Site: brandenburg
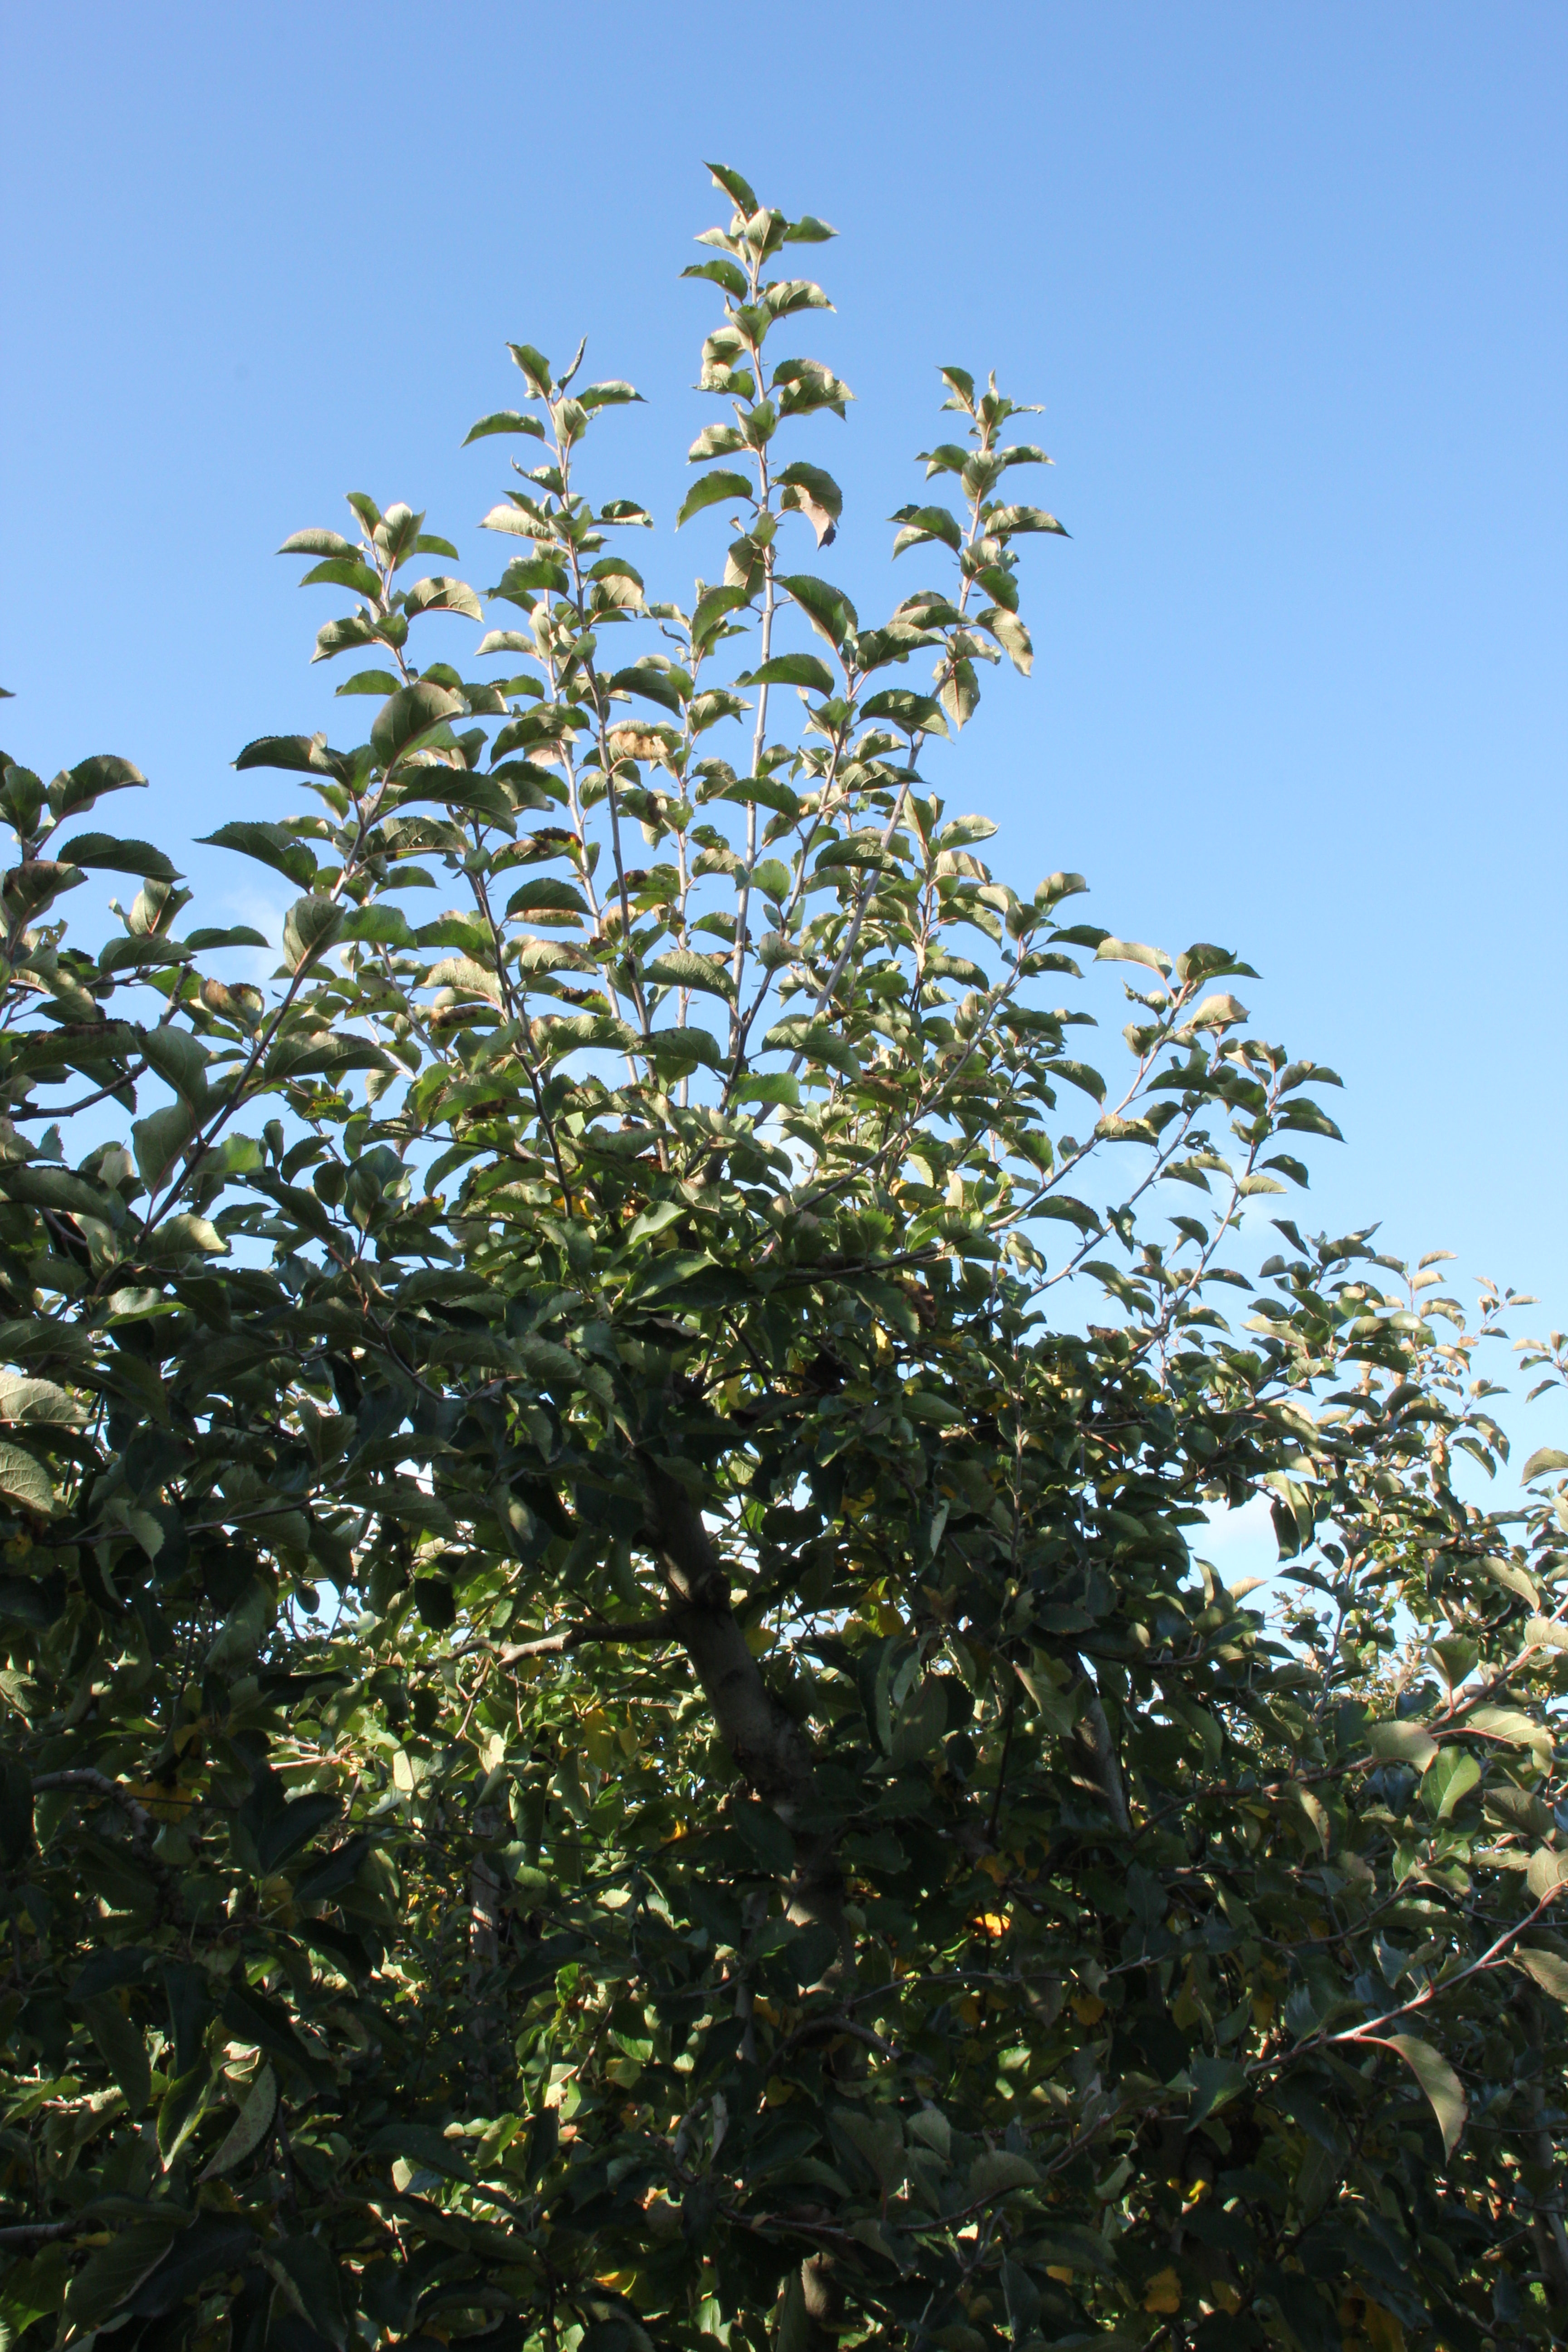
Growth stage (BBCH 91): Senescence, beginning of dormancy